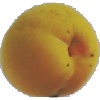
Label: Peach 2